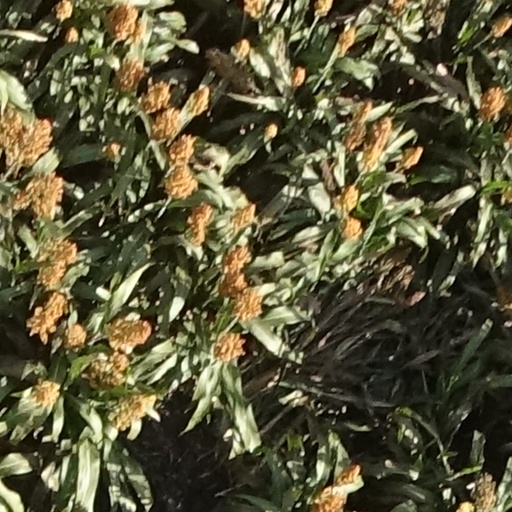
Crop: sorghum